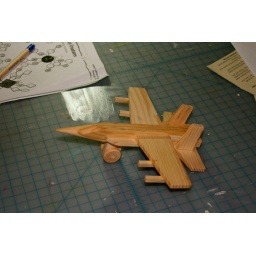
A 99 cent model airplain my son ust loved. I wonder if model airplanes are in his future.